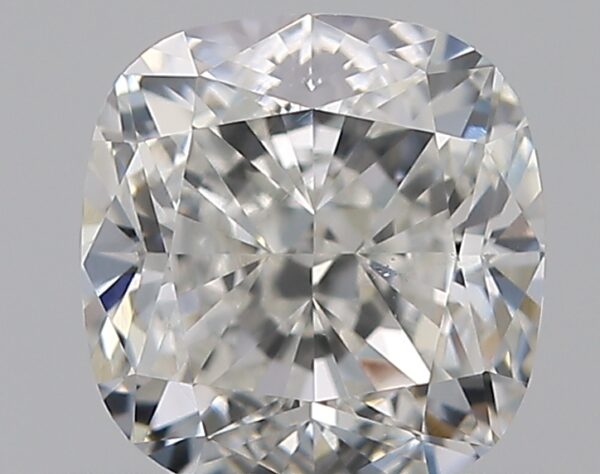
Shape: cushion
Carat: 1.01
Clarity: VS1
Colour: H
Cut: EX
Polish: EX
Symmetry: VG
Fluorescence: N
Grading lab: GIA
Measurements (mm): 5.65 x 5.45 x 3.74